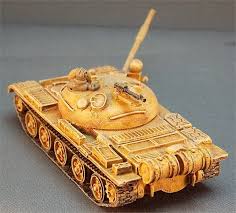
Label: Tank